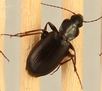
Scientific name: Calathus advena
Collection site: Niwot Ridge Mountain Research Station Site (NIWO), plot NIWO_007